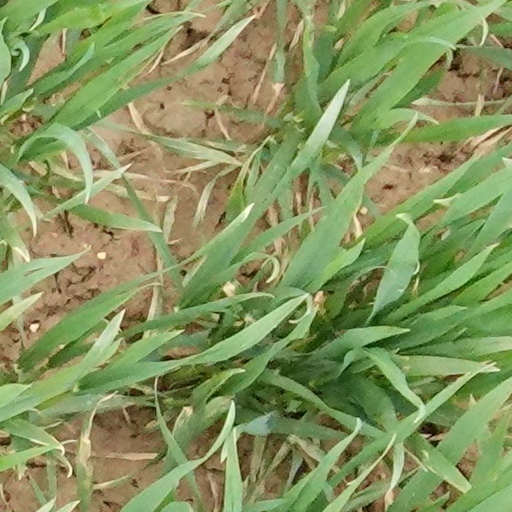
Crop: wheat